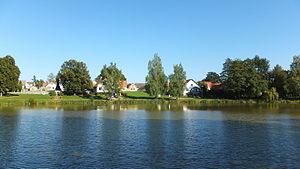
Libín est une commune du district de České Budějovice, dans la région de Bohême-du-Sud, en République tchèque. Sa population s'élevait à 413 habitants en 2020.